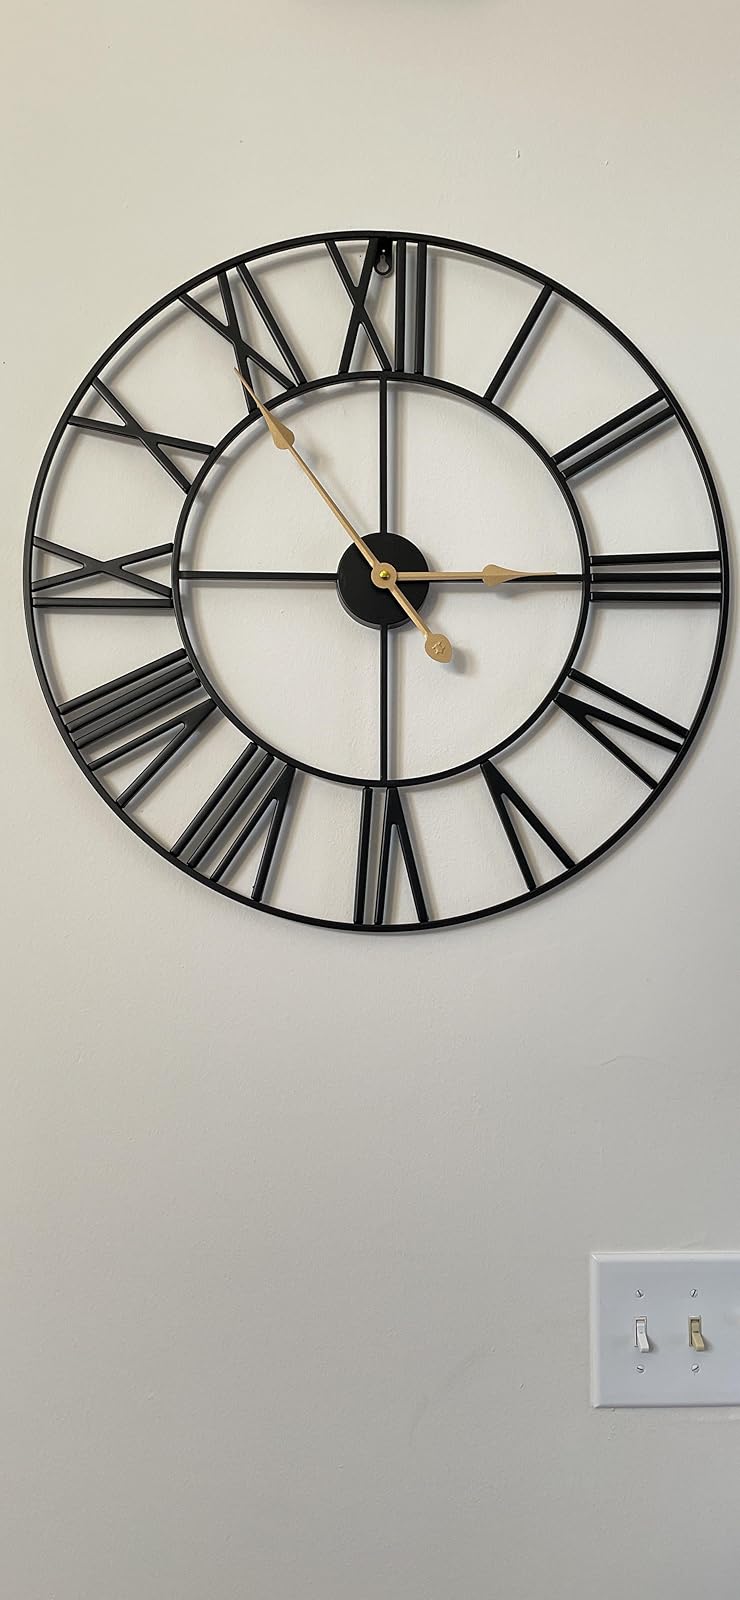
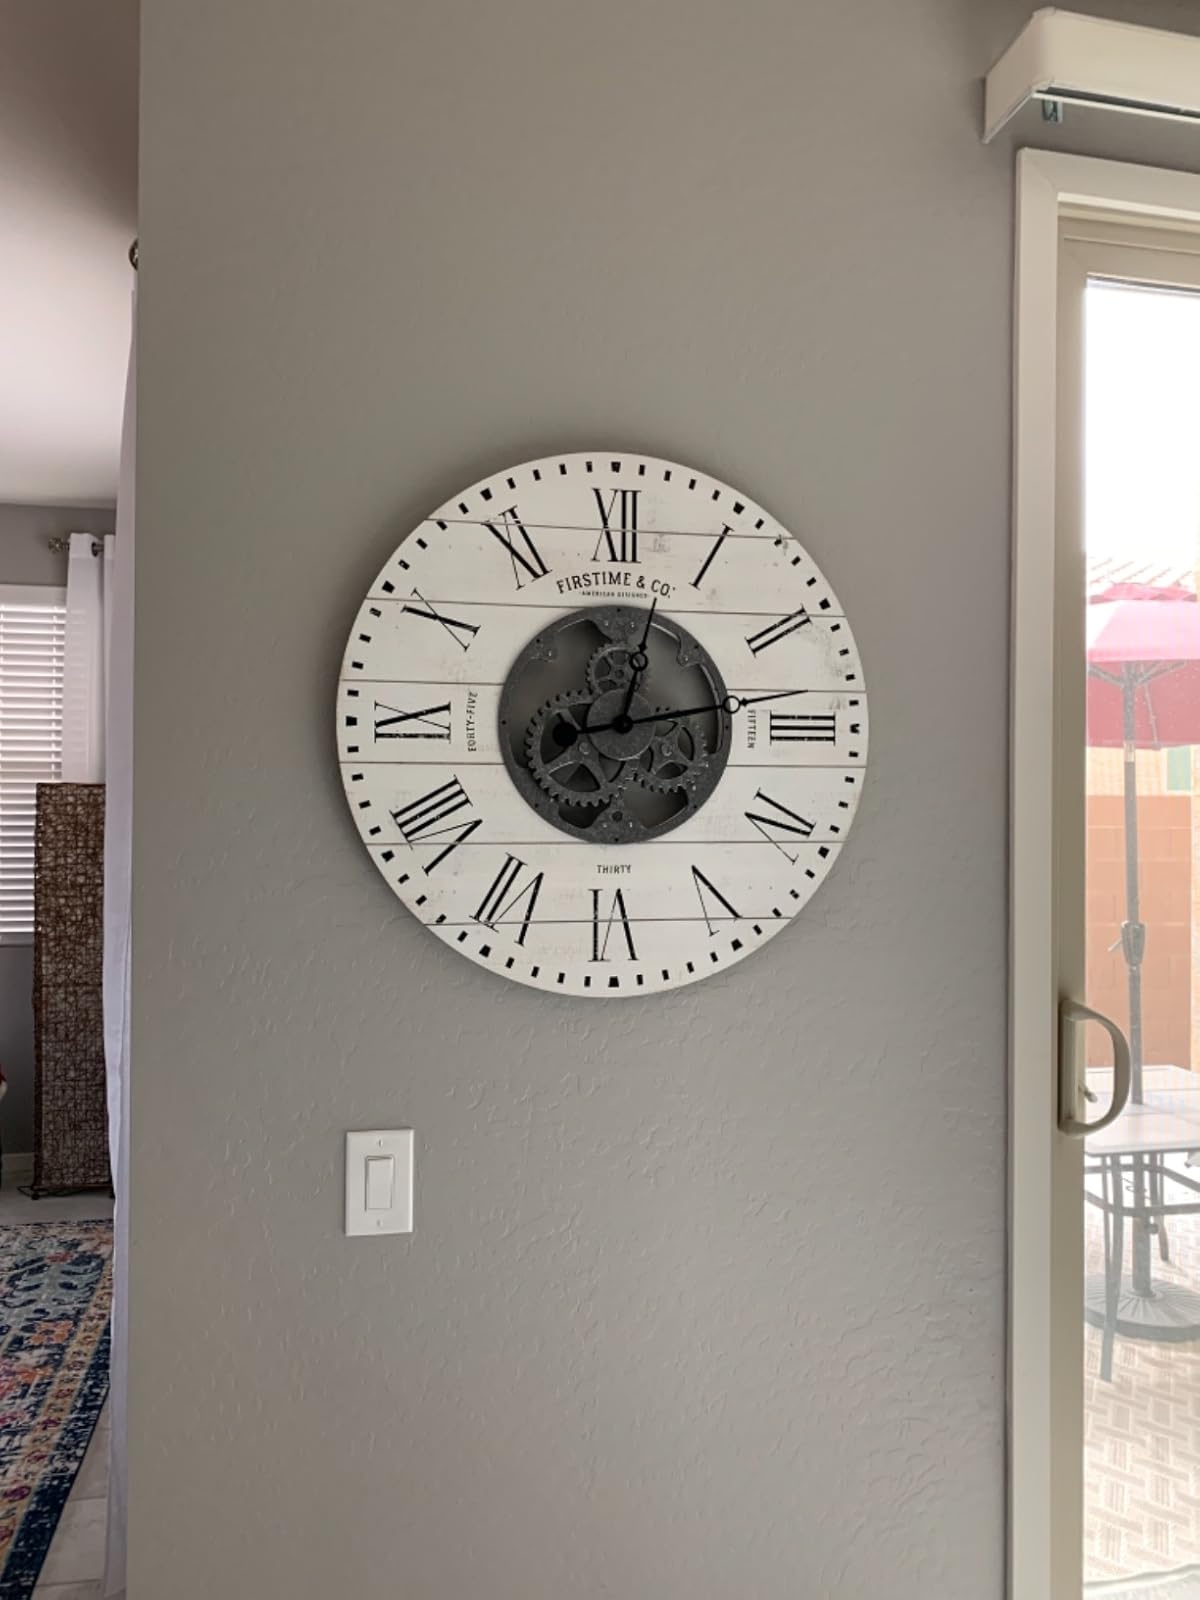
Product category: clock
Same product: no